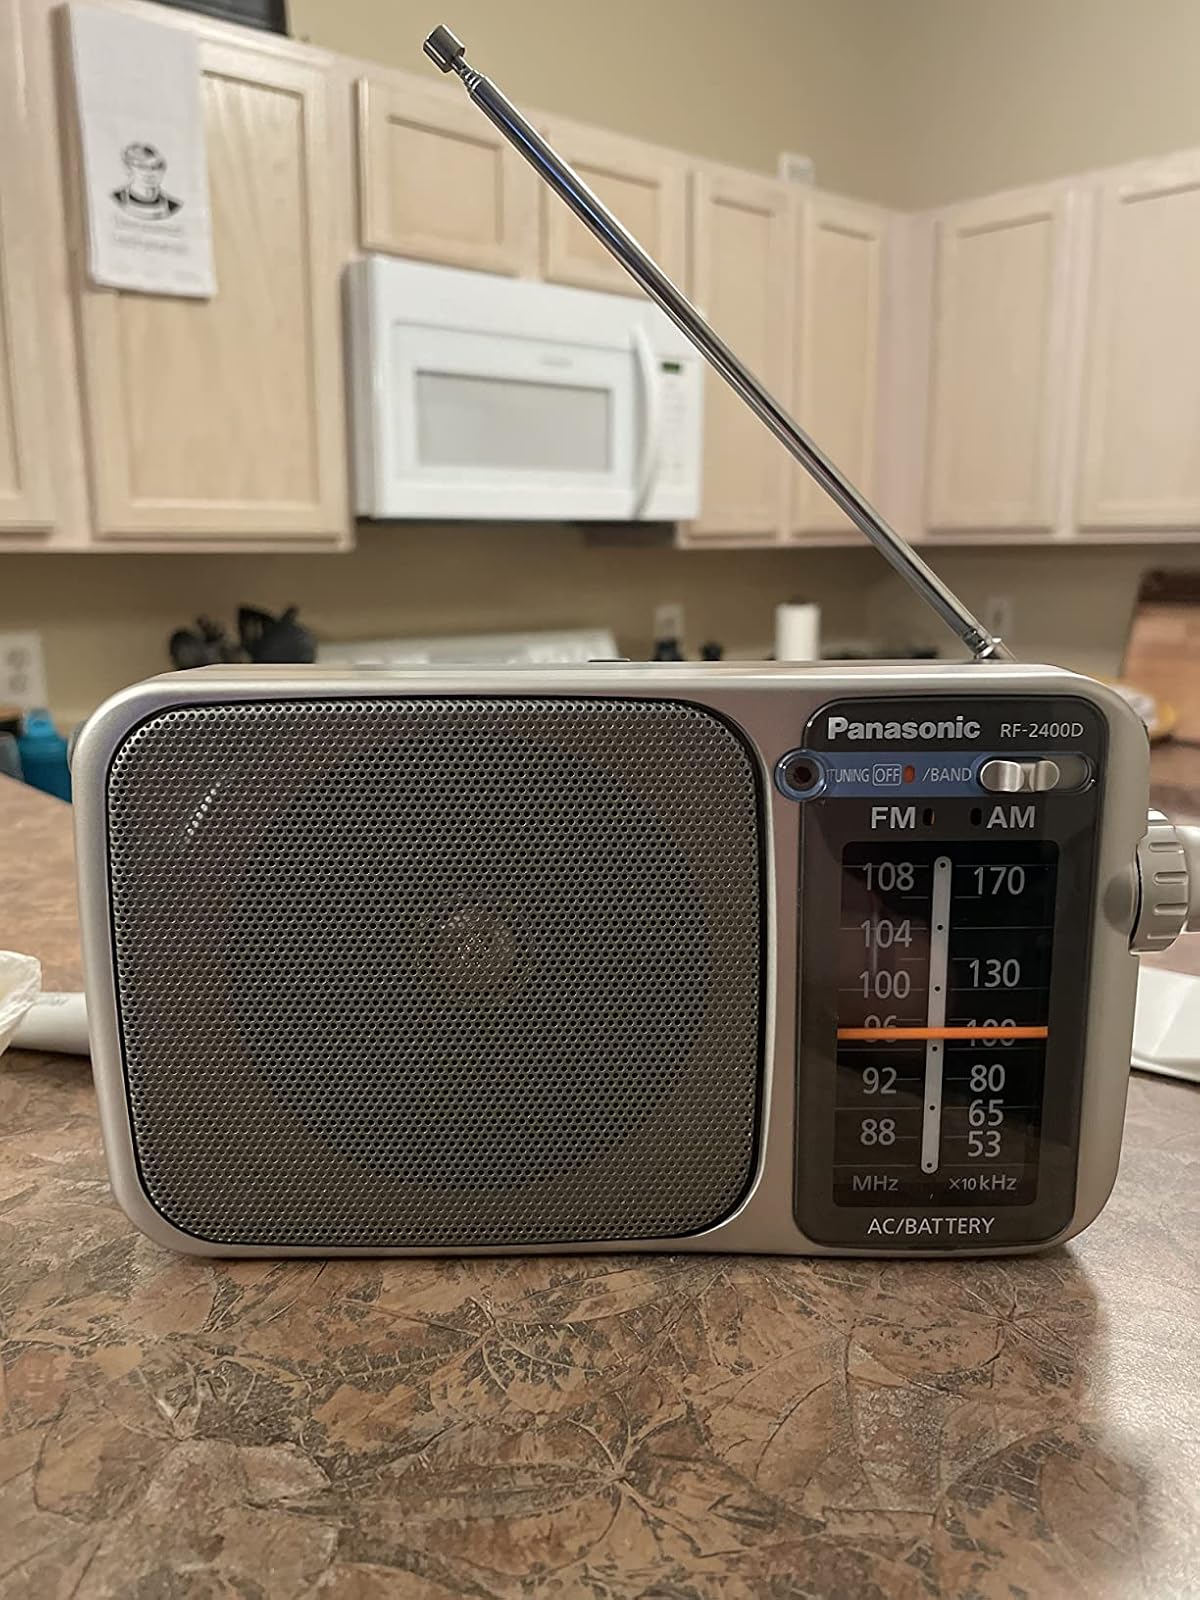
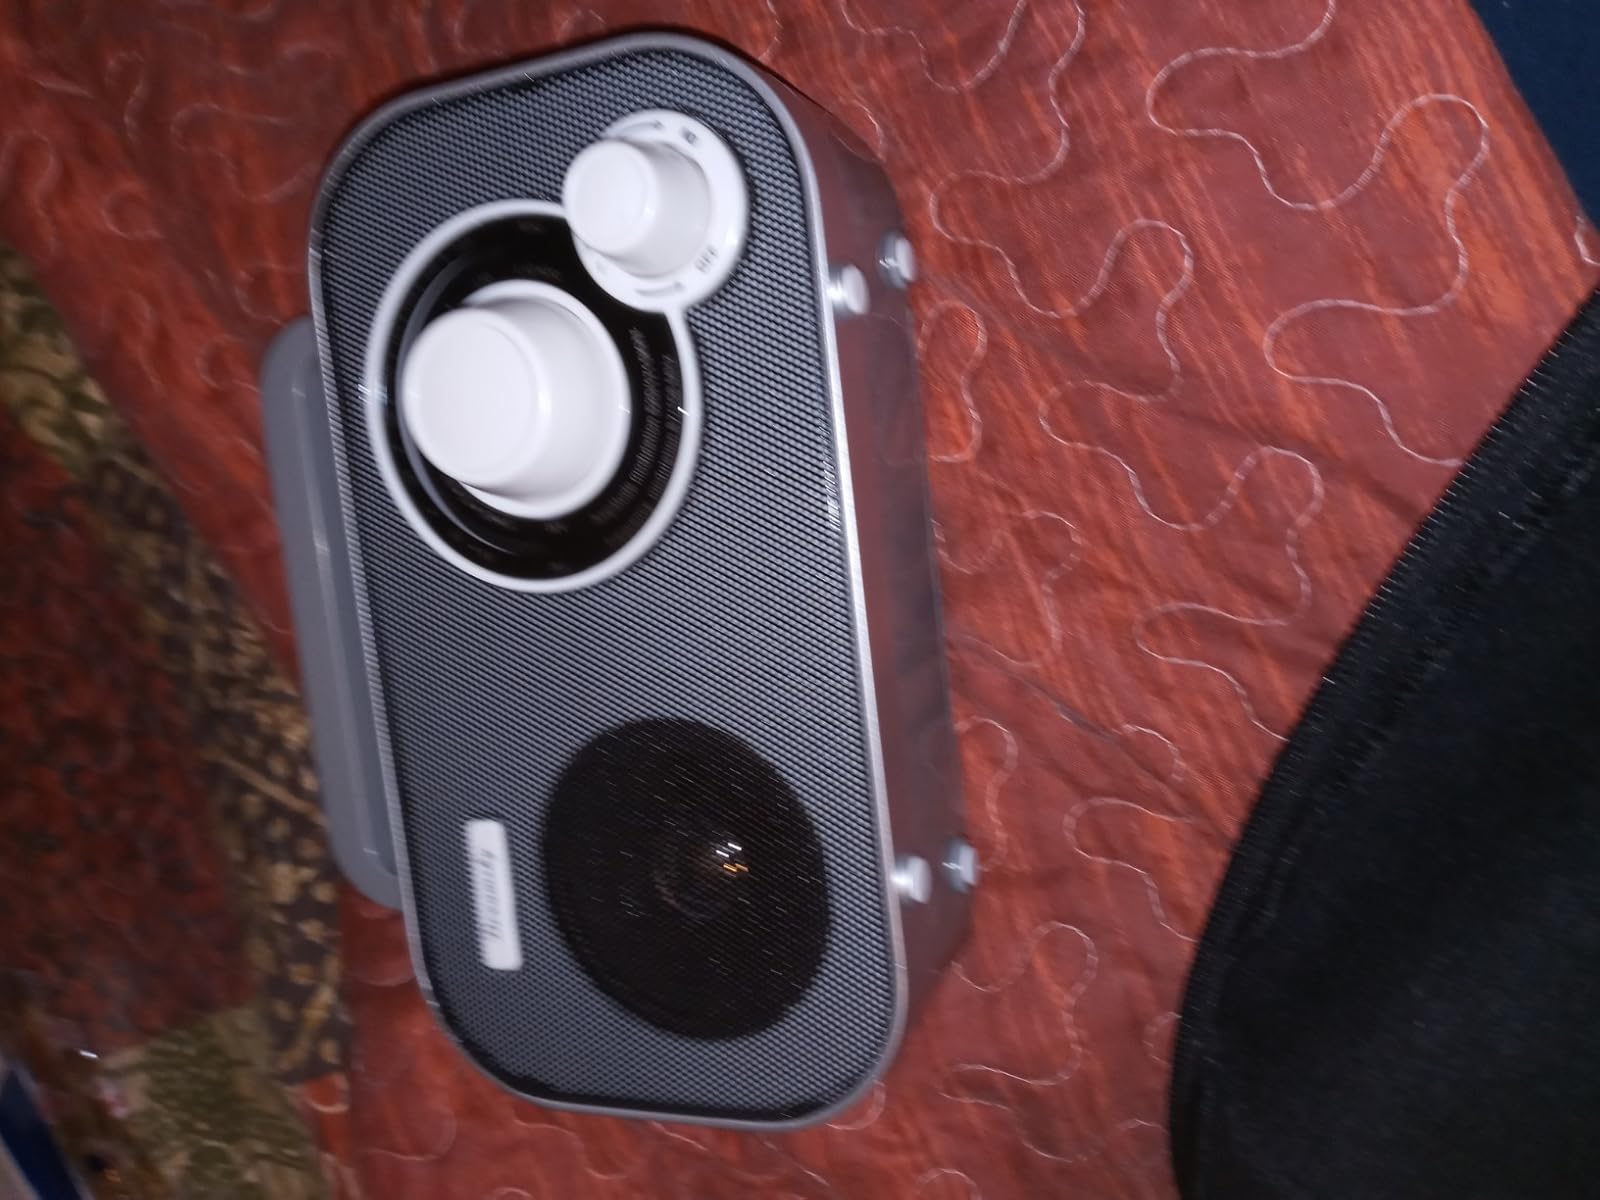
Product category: radio
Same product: no